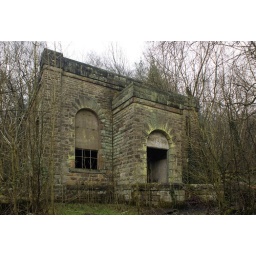
An old abandoned water works building at Cat Hole, Holymoorside near Chesterfield.